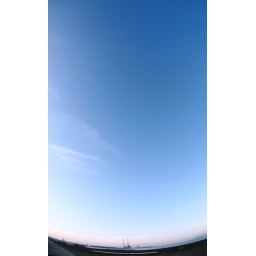
Fish eye lens view over Sandymound strand to the pigeon house power station